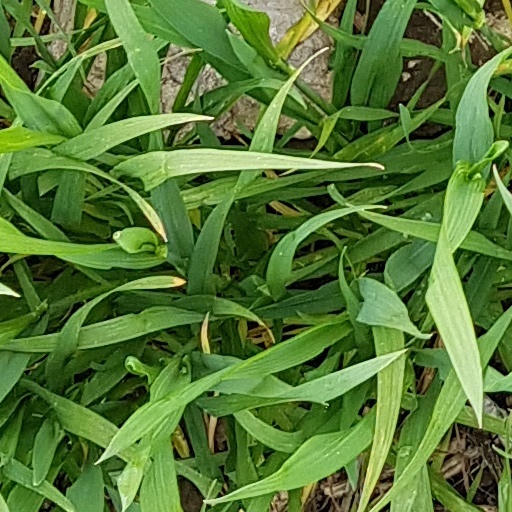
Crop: wheat